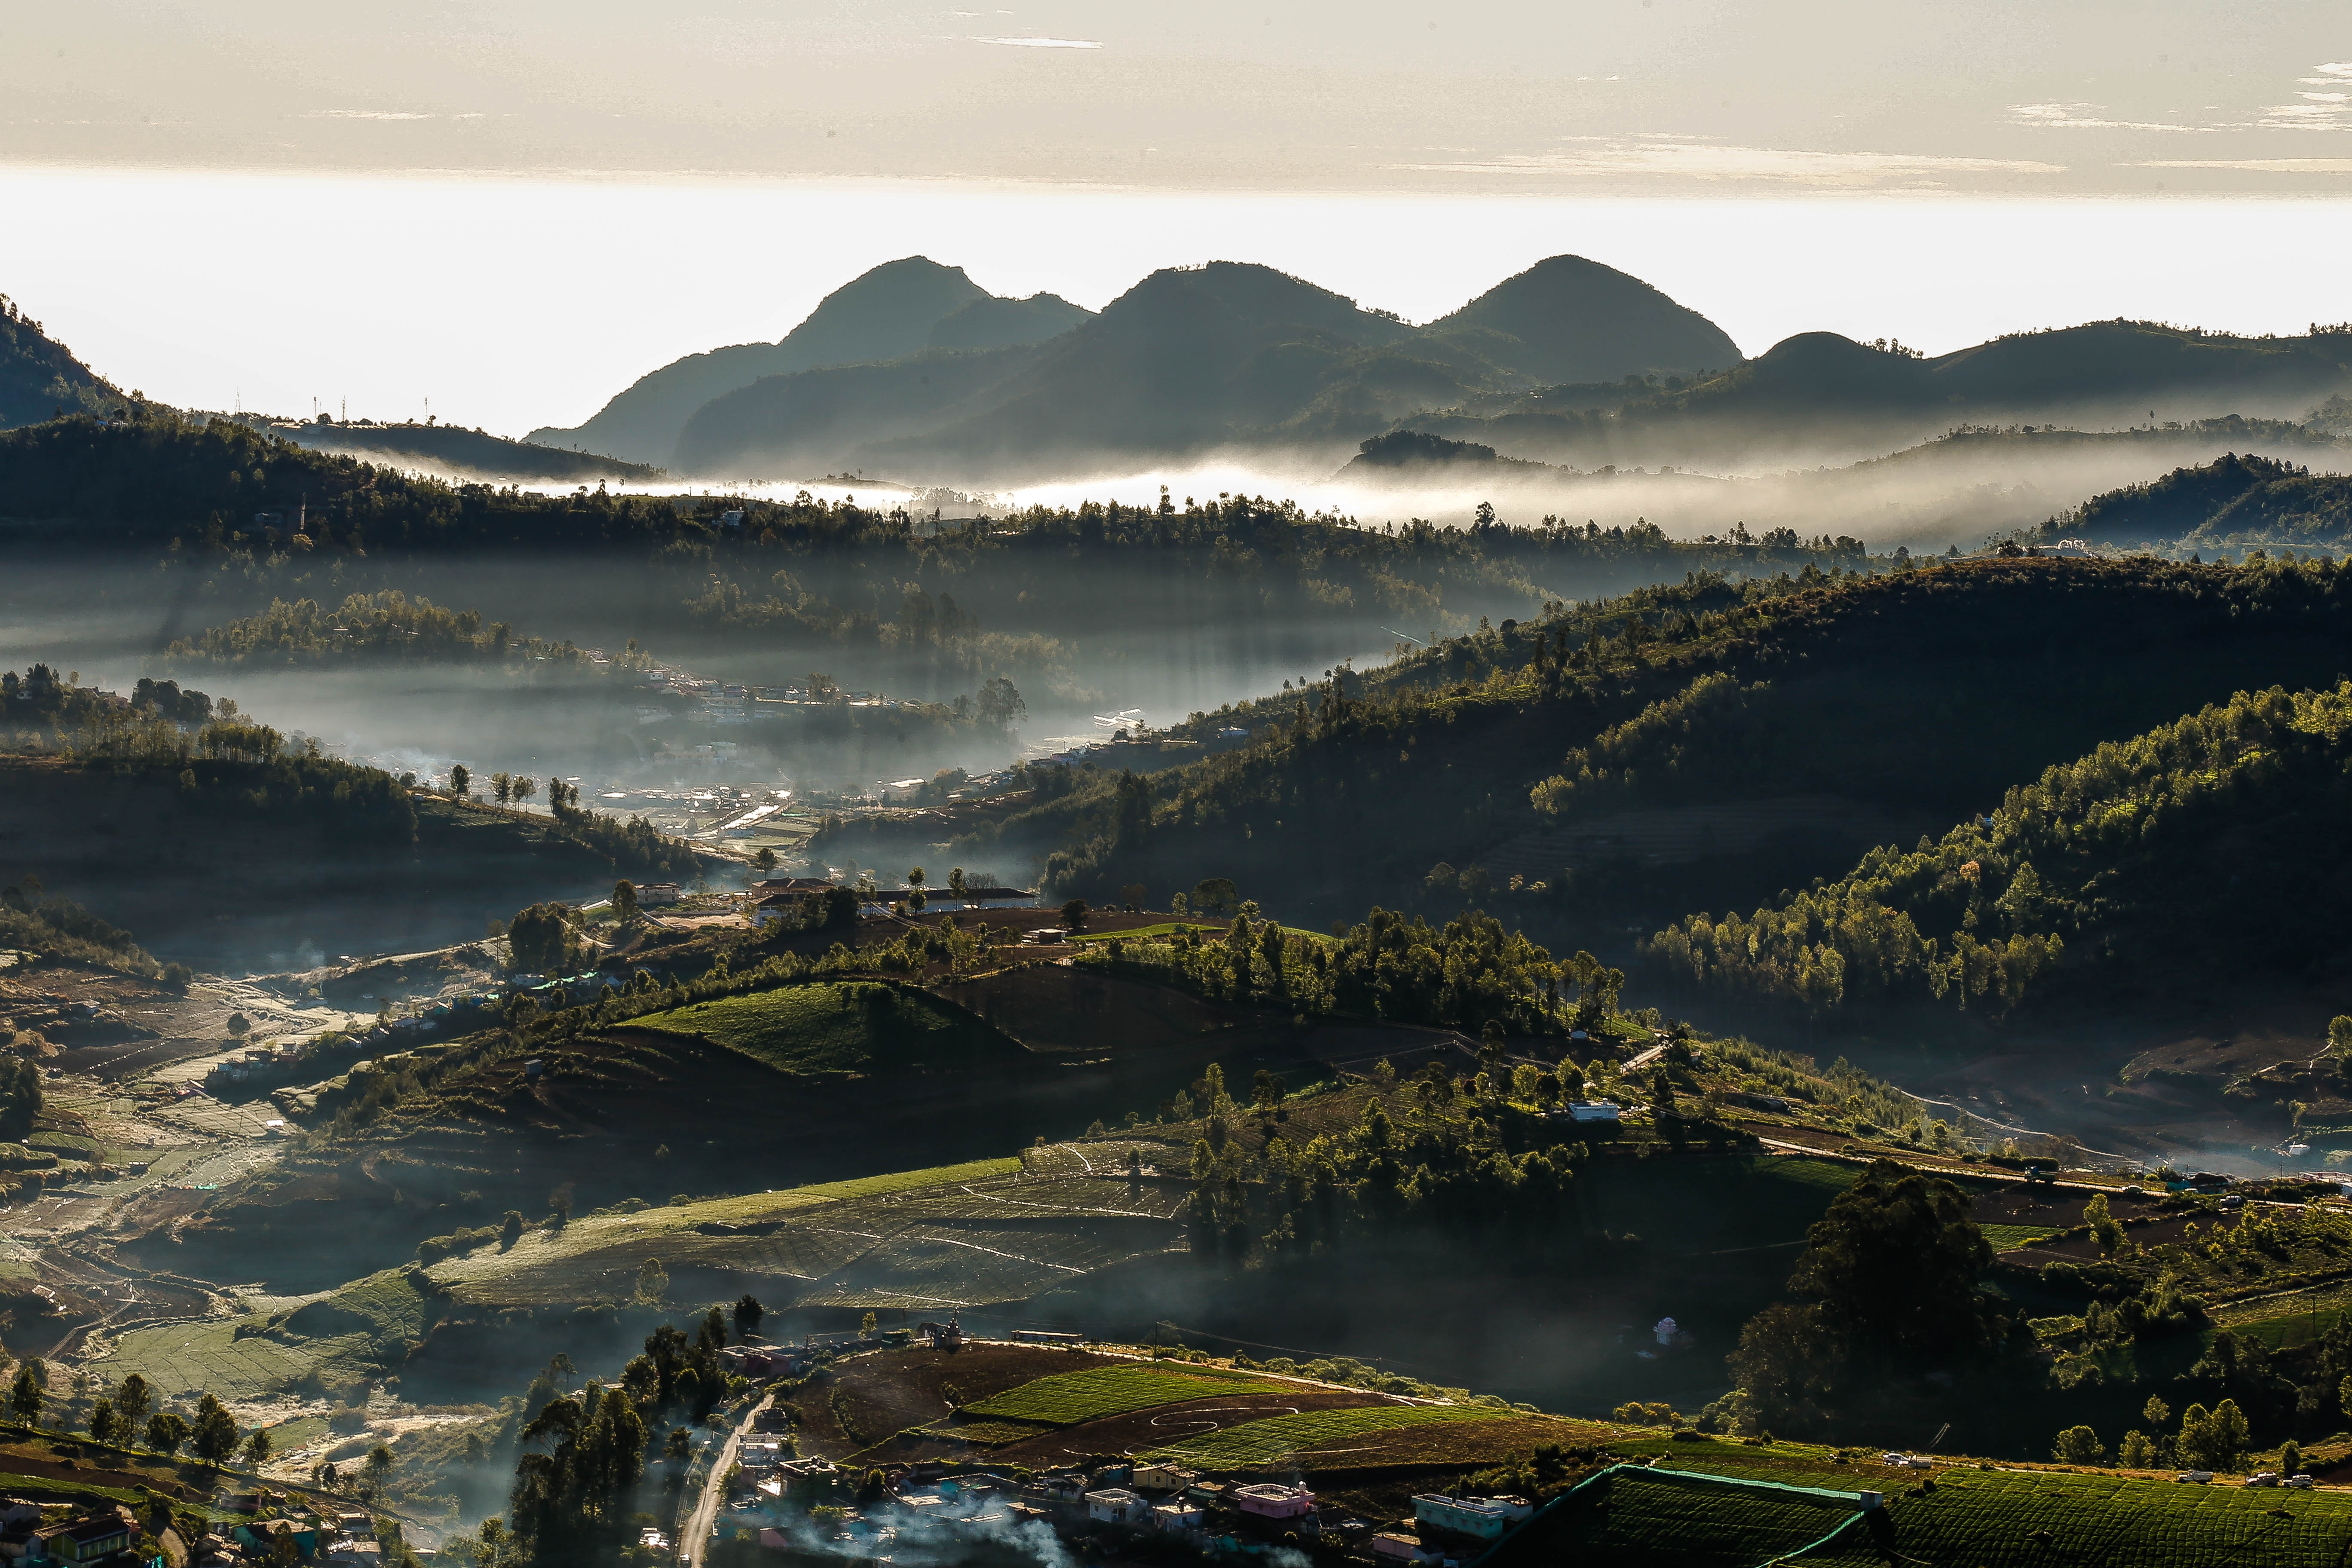
mountainous landforms, highland, nature, mountain, natural landscape, atmospheric phenomenon, sky, hill, fell, morning, landscape, valley, mountain range, mist, ridge, cloud, sunlight, hill station, lake district, river, lake, mount scenery, fog, loch, terrain